First day of issue

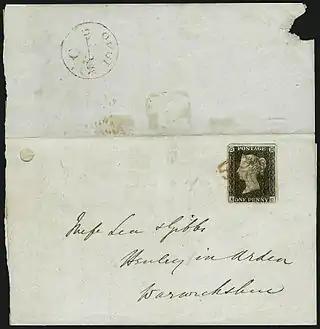
First day cover of the world's first postage stamp, the Penny Black, used on May 6, 1840 is verified by the datestamp on the backflap

A first day of issue cover or first day cover (FDC) is a postage stamp on a cover, postal card or stamped envelope franked on the first day the issue is authorized for use within the country or territory of the stamp-issuing authority. Sometimes the issue is made from a temporary or permanent foreign or overseas office. Covers that are postmarked at sea or their next port of call will carry a Paquebot postmark. There will usually be a first day of issue postmark, frequently a pictorial cancellation, indicating the city and date where the item was first issued, and "first day of issue" is often used to refer to this postmark. Depending on the policy of the nation issuing the stamp, official first day postmarks may sometimes be applied to covers weeks or months after the date indicated.